Miniaturization

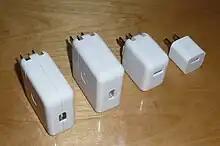
Battery chargers for successive generations of Apple's iPod

Miniaturization (Br.Eng.: "miniaturisation") is the trend to manufacture ever-smaller mechanical, optical, and electronic products and devices. Examples include miniaturization of mobile phones, computers and vehicle engine downsizing. In electronics, the exponential scaling and miniaturization of silicon MOSFETs (MOS transistors) leads to the number of transistors on an integrated circuit chip doubling every two years, an observation known as Moore's law. This leads to MOS integrated circuits such as microprocessors and memory chips being built with increasing transistor density, faster performance, and lower power consumption, enabling the miniaturization of electronic devices.